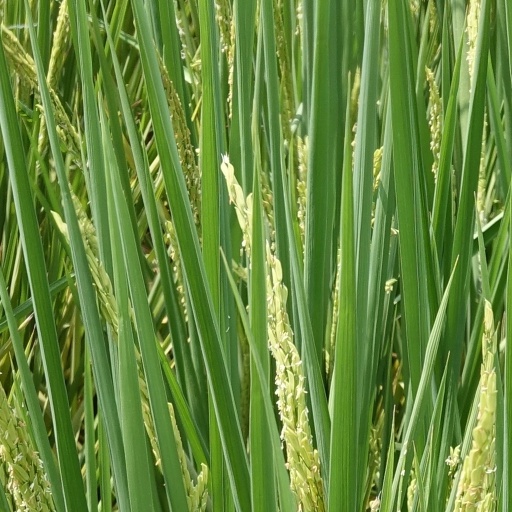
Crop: rice